Interventional neuroradiology

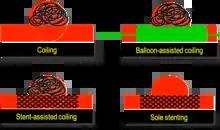
Endovascular modalities for intracranial aneurysms

Cerebral angiography was developed by Portuguese neurologist Egas Moniz at the University of Lisbon, in order to identify central nervous system diseases such as tumors or arteriovenous malformations. He performed the first brain angiography in Lisbon in 1927 by injecting an iodinated contrast medium into the internal carotid artery and using the X-rays discovered 30 years earlier by Roentgen in order to visualize the cerebral vessels. In pre-CT and pre-MRI, it was the only tool to observe the structures within the skull and was also used to diagnose extravascular pathologies.